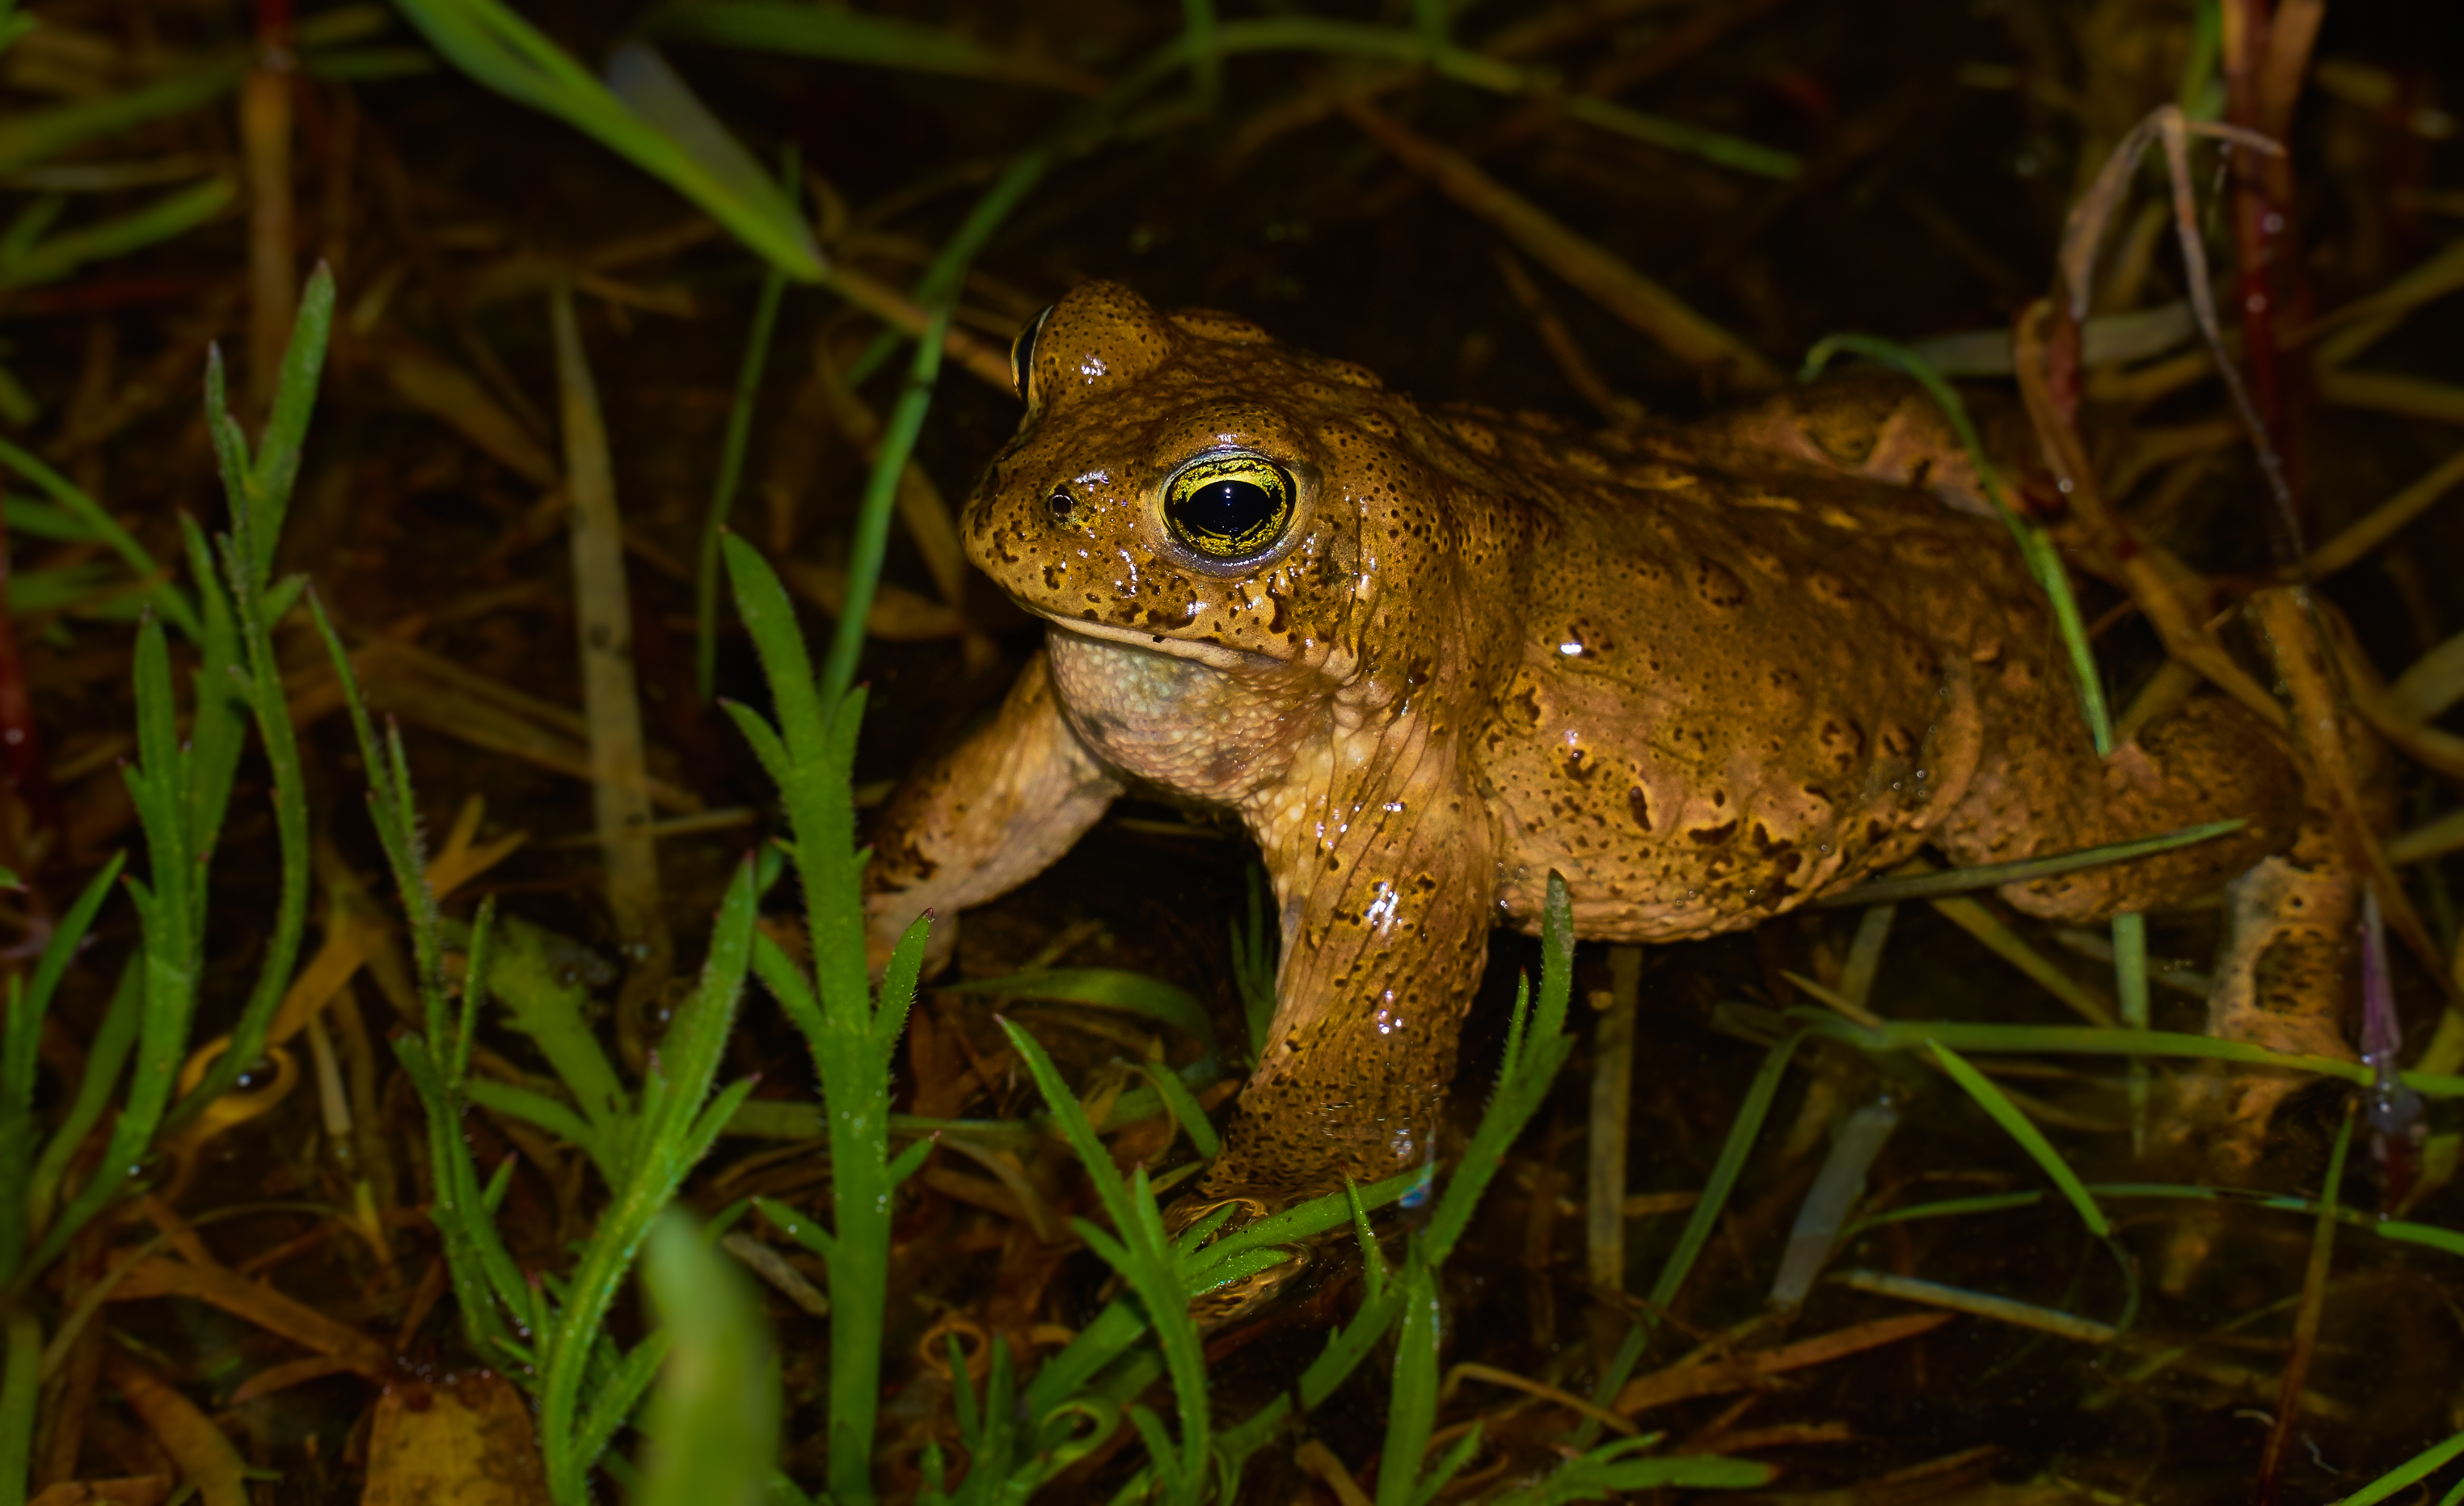
nature, wildlife, green, macro, frog, toad, amphibian, fauna, animals, vertebrate, newt, lumixfz1000, fz1000, ggl1, xovesphoto, animales, panasoniclumixfz1000, sapo, bufobufo, macro photography, bullfrog, ranidae